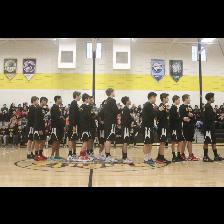
Label: Human